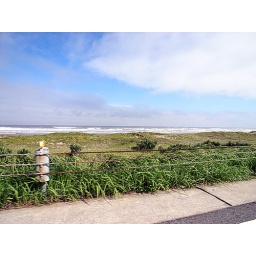
From the car window of FIAT////PANDA in KUJUKURI.